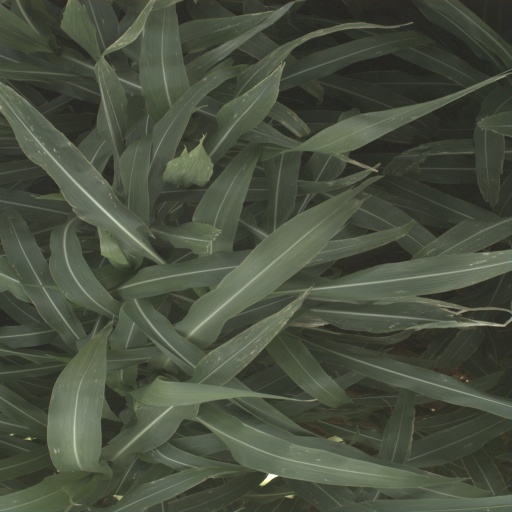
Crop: sorghum